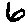
Label: 6